Fernand Cocq

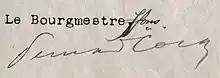
Fernand Cocq signature, 1918.

After studying law and becoming a lawyer, Cocq began his political career in Ixelles, where he was founder of the local "Ligue wallonne". He was elected as member of the local council in 1890, and served as alderman, 1900–1919, and then as mayor, 1919–1921.